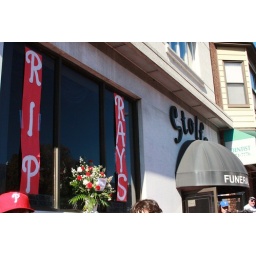
A funeral home had this up in their window along the parade route - so awesome.